Answer in natural language. Considering the relative positions, is lowprofile bed with blue bedding to the left or right of Window? Choose between the following options: right or left
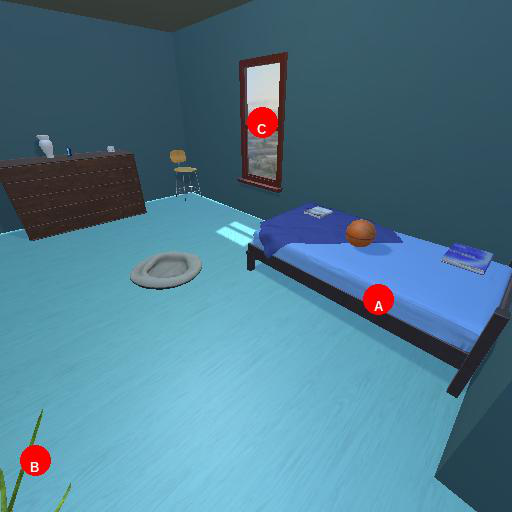
<answer>right</answer>